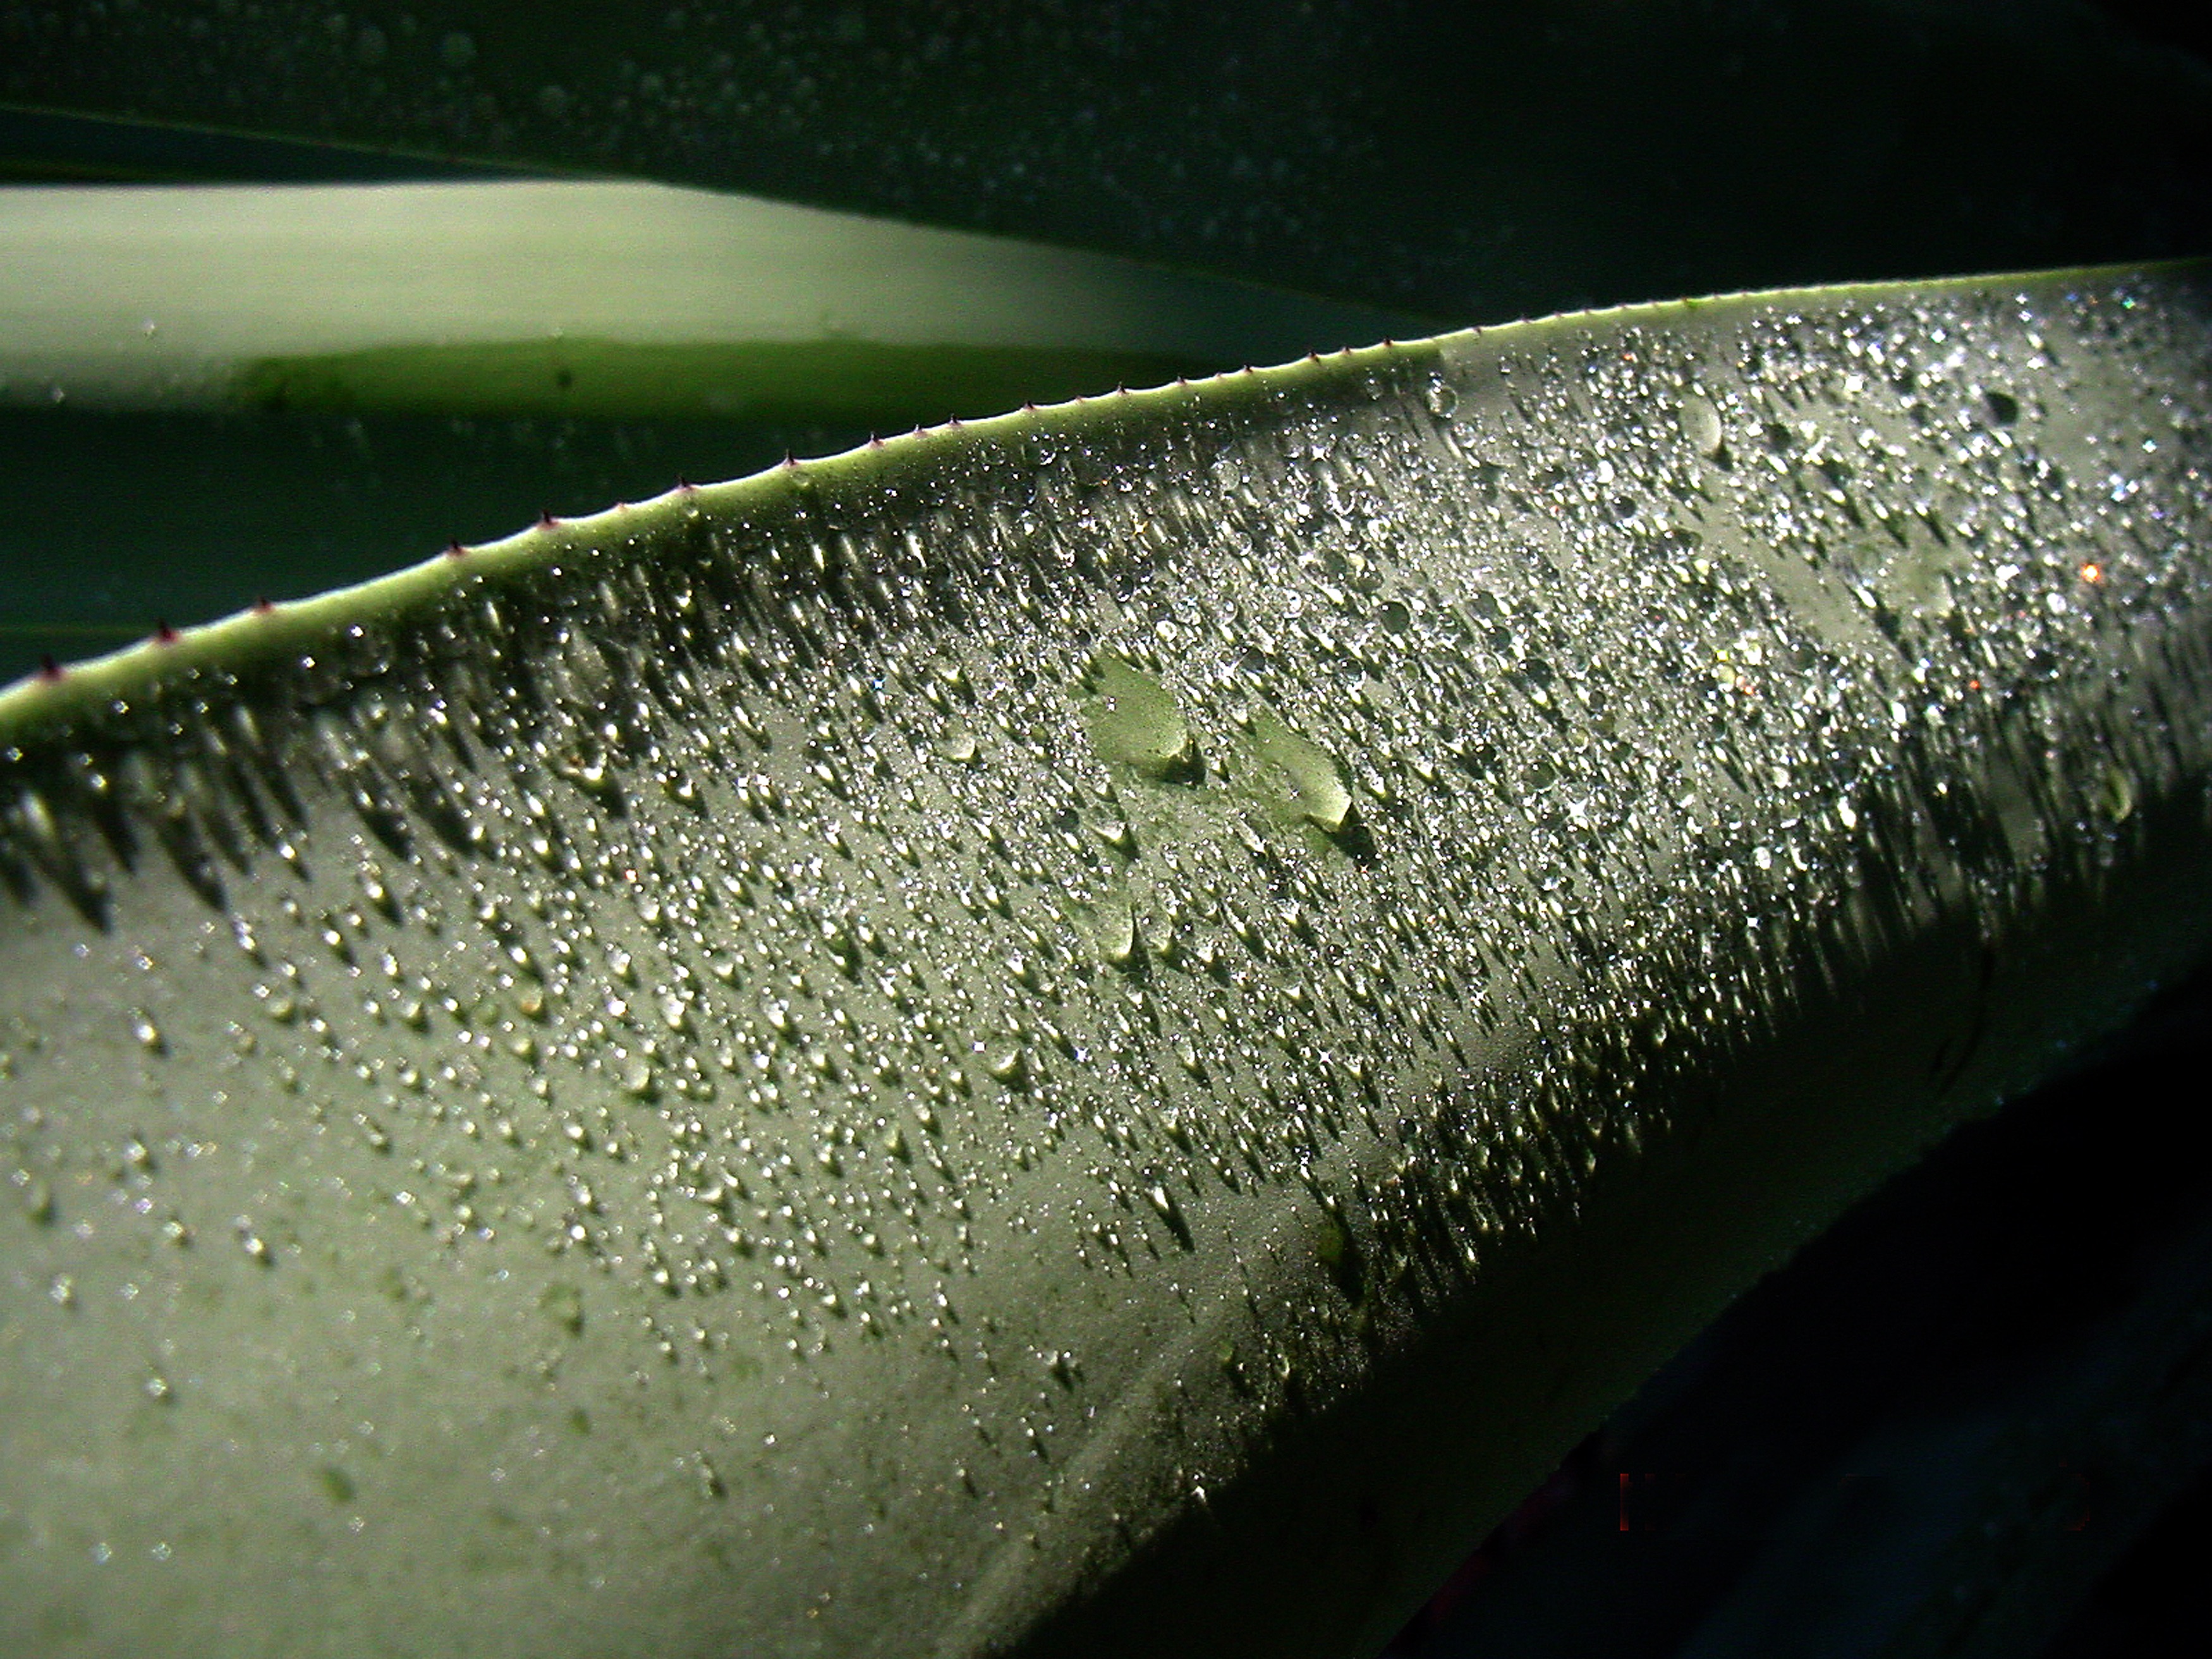
water, nature, drop, dew, plant, leaf, green, biology, fauna, close up, moisture, macro photography, plant stem